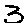
Label: 3